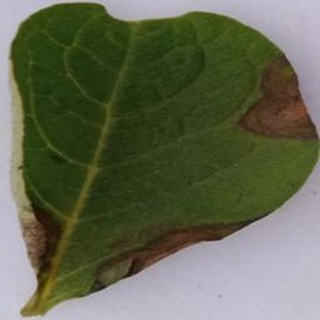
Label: potato_late_blight